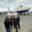
Label: airplane